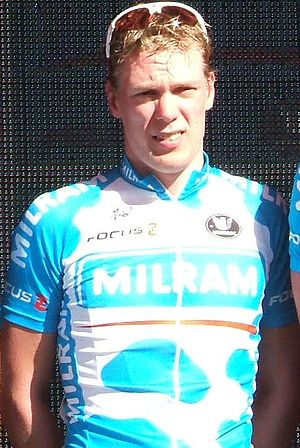
Wim Stroetinga
Wim Stroetinga i 2009.
Wim Stroetinga er en hollandsk cykelrytter. Hans foretrukne disciplin er banecykling, hvor han har vundet medaljer ved EM og nationale mesterskaber. På landevej har han vundet flere mindre løb som Himmerland Rundt i 2015.